Éternoz

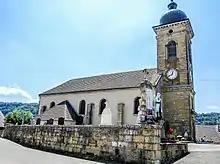
Eglise Saint-Laurent d'Eternoz

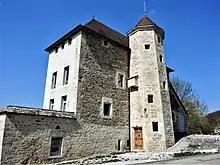
Chateau de Refranche

Éternoz is a former commune in the Doubs department in the Bourgogne-Franche-Comté region in eastern France. It was merged with Saraz to form Éternoz-Vallée-du-Lison on 1 January 2025.